House sparrow

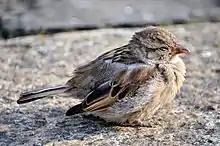
An immature house sparrow sleeping

The house sparrow's main predators are cats and birds of prey, but many other animals prey on them, including corvids, squirrels, and even humans—the house sparrow has been consumed in the past by people in many parts of the world, and it still is in parts of the Mediterranean. Most species of birds of prey have been recorded preying on the house sparrow in places where records are extensive. Accipiters and the merlin in particular are major predators, though cats are likely to have a greater impact on house sparrow populations. The house sparrow is also a common victim of roadkill; on European roads, it is the bird most frequently found dead.